Marine expeditionary unit

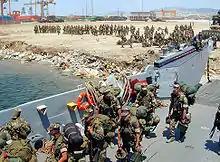
Marines loading on a Landing Craft Utility in 1999

The MEU is unique in that its air and ground combat elements are combined with a logistics combat element under one commander; other services do not unite the command of air and ground forces until much higher command levels.